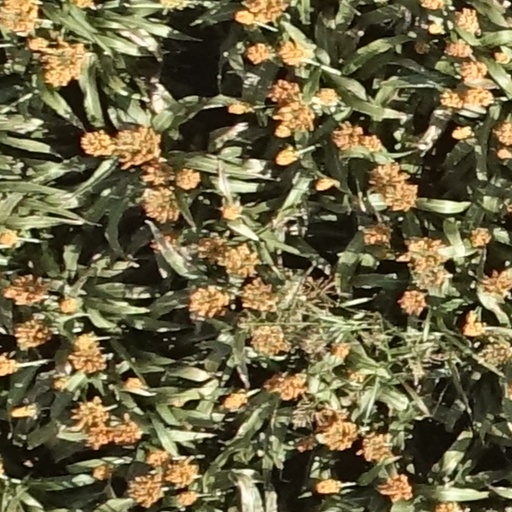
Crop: sorghum